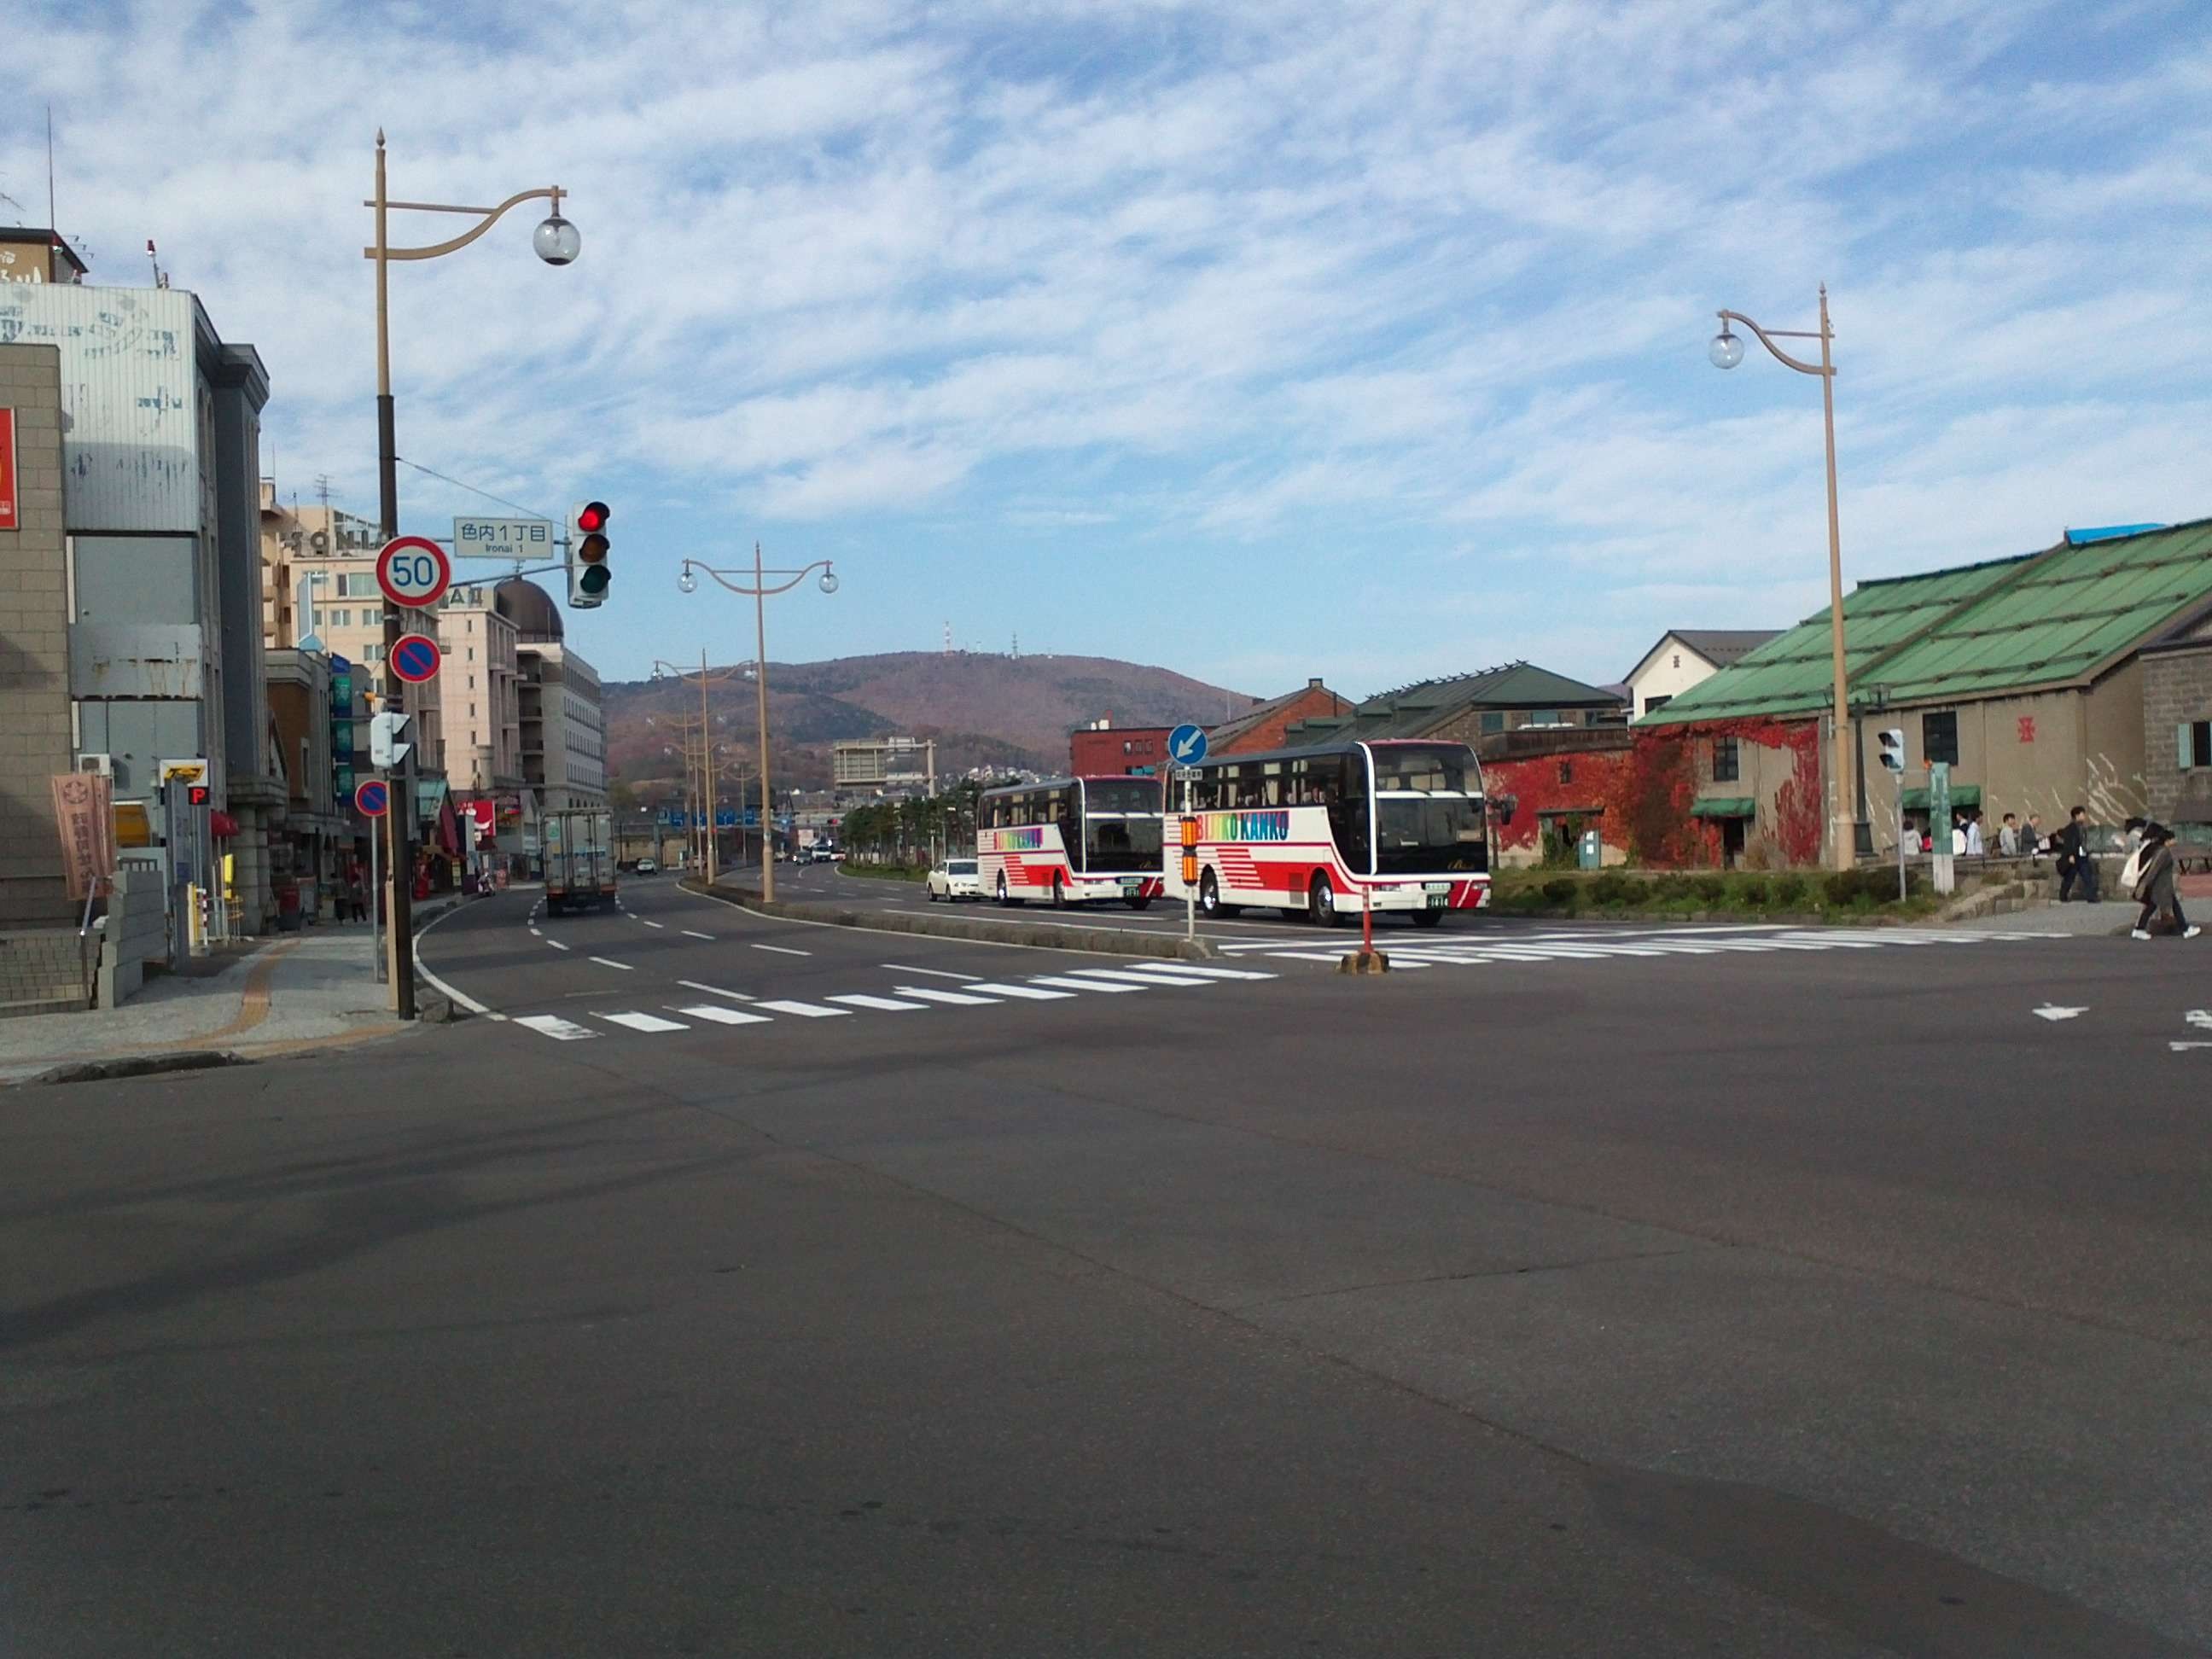
pedestrian, road, street, town, highway, city, asphalt, walkway, downtown, transport, suburb, vehicle, intersection, lane, infrastructure, neighbourhood, hokkaido, residential area, otaru, human settlement